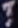
Number: 7